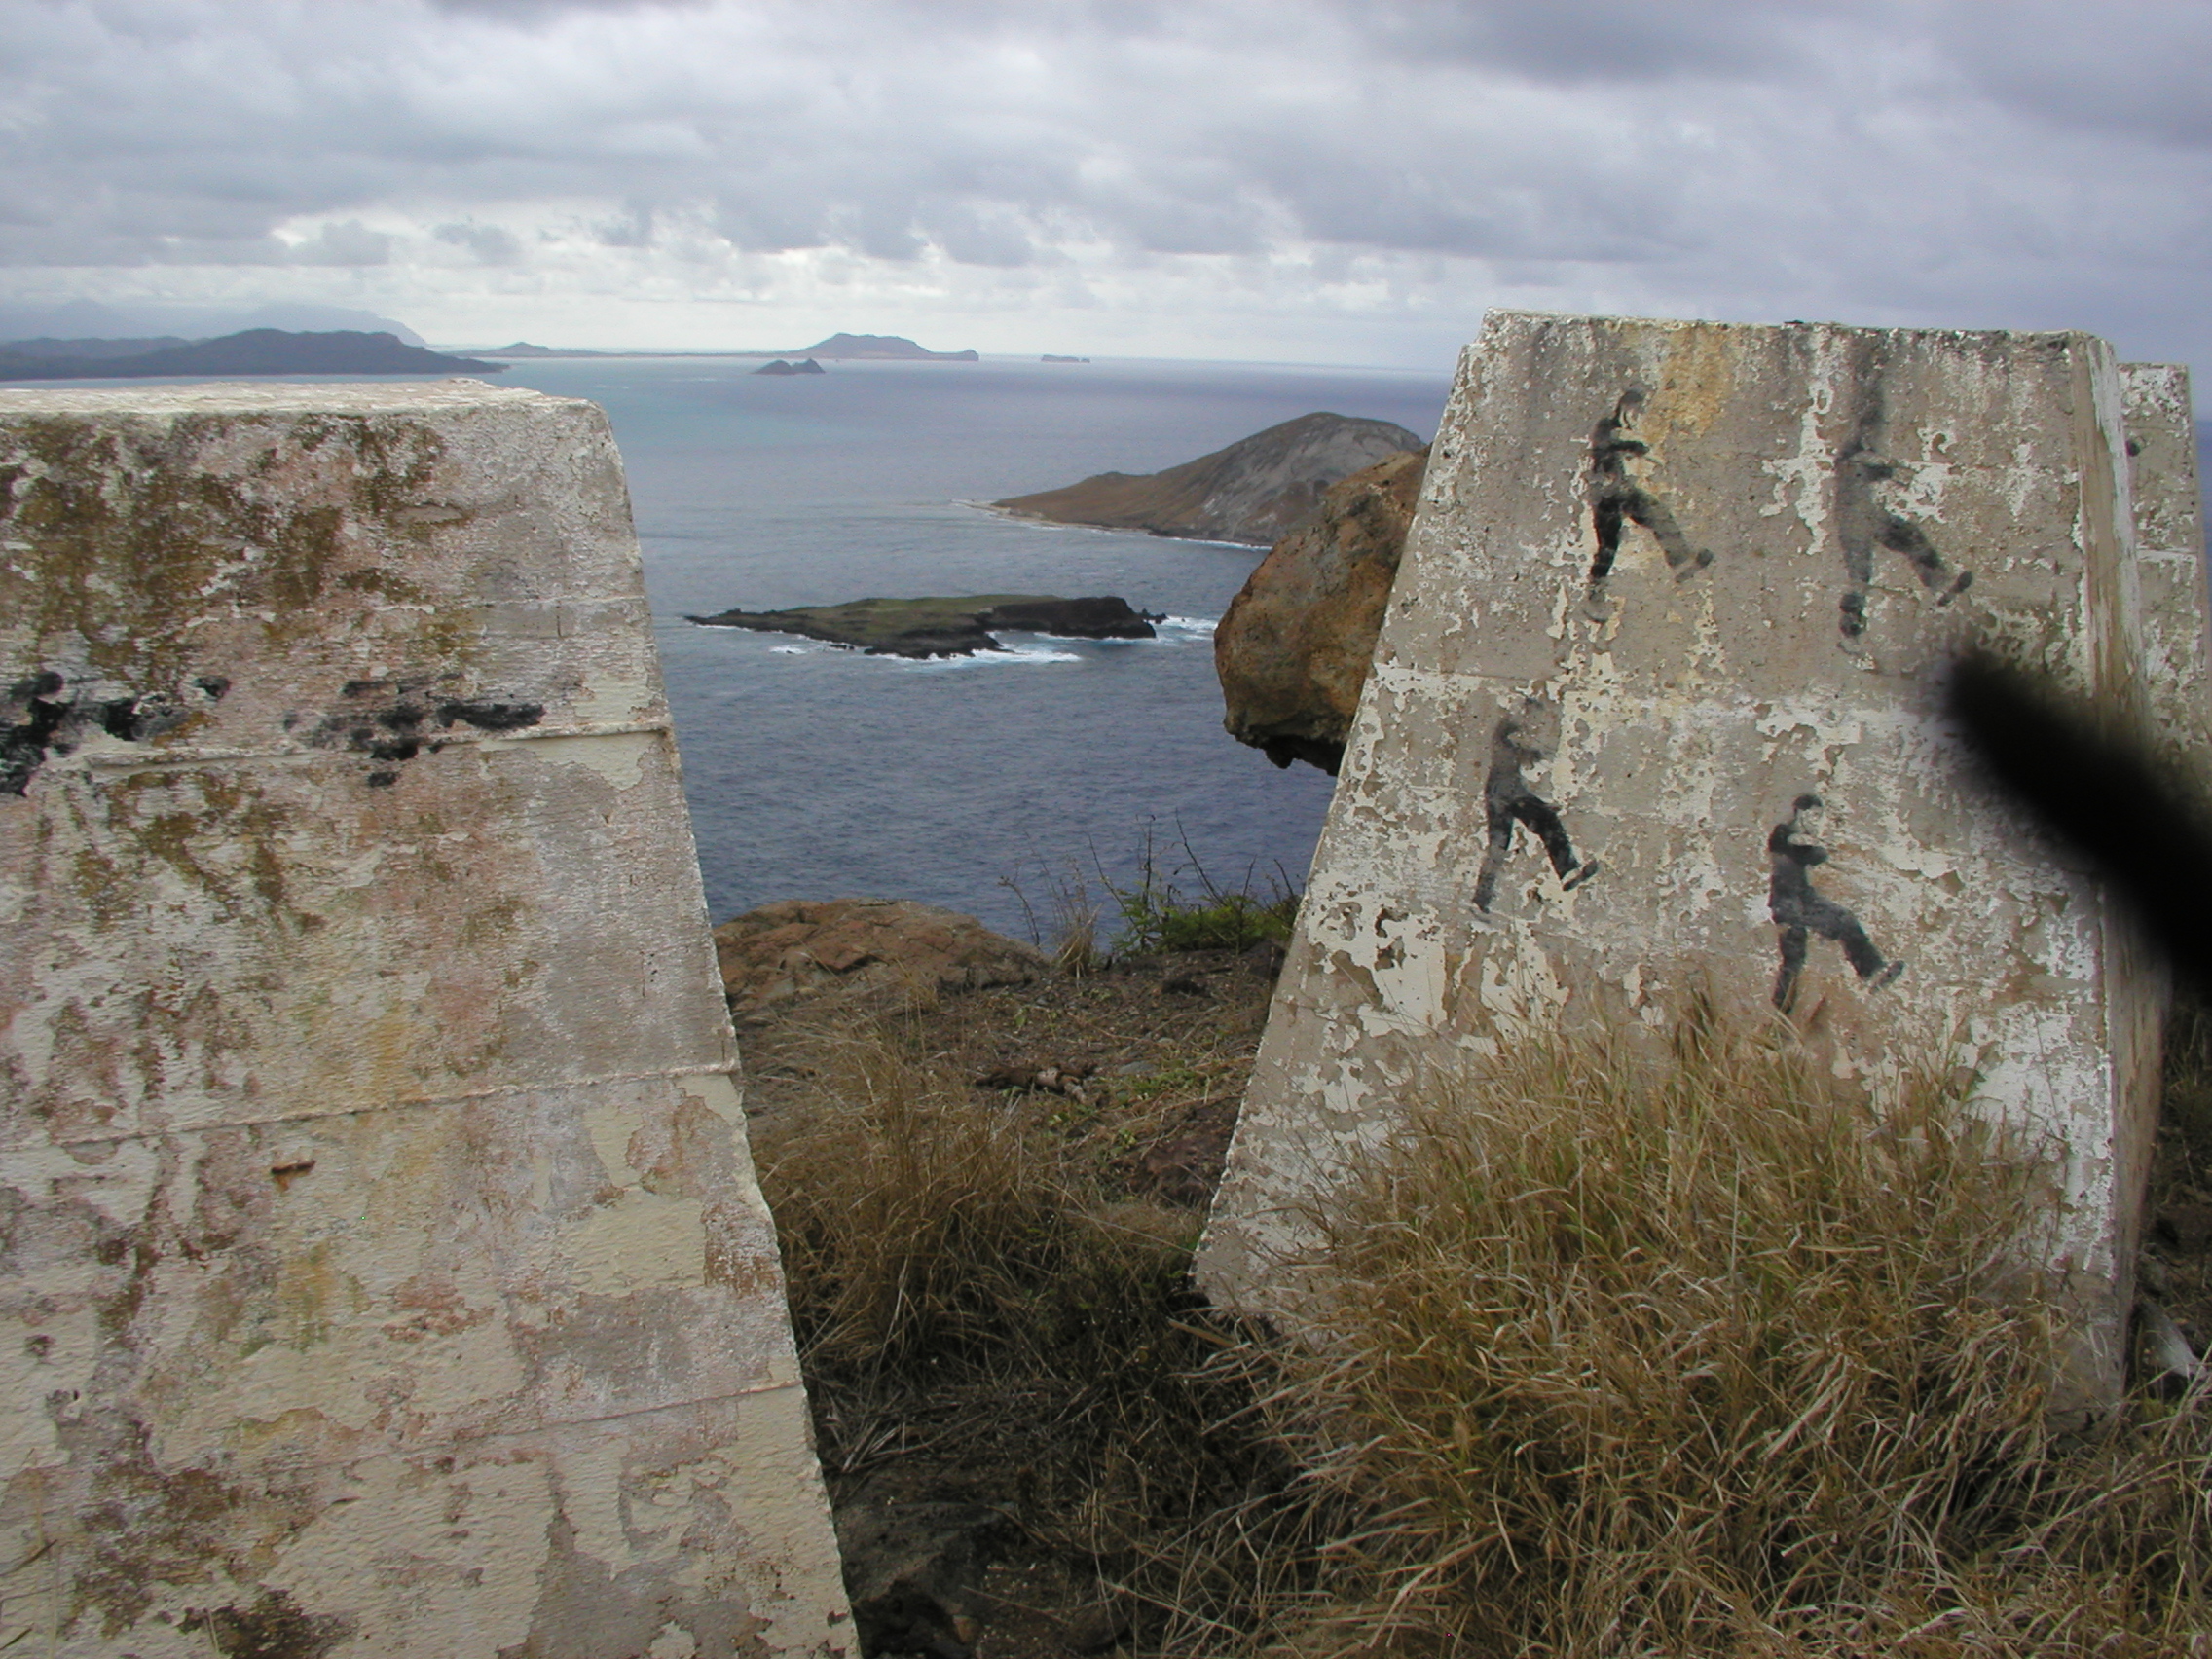
sea, coast, rock, ocean, shore, cliff, tower, hawaii, fortification, terrain, material, geology, ruins, oahu, cape